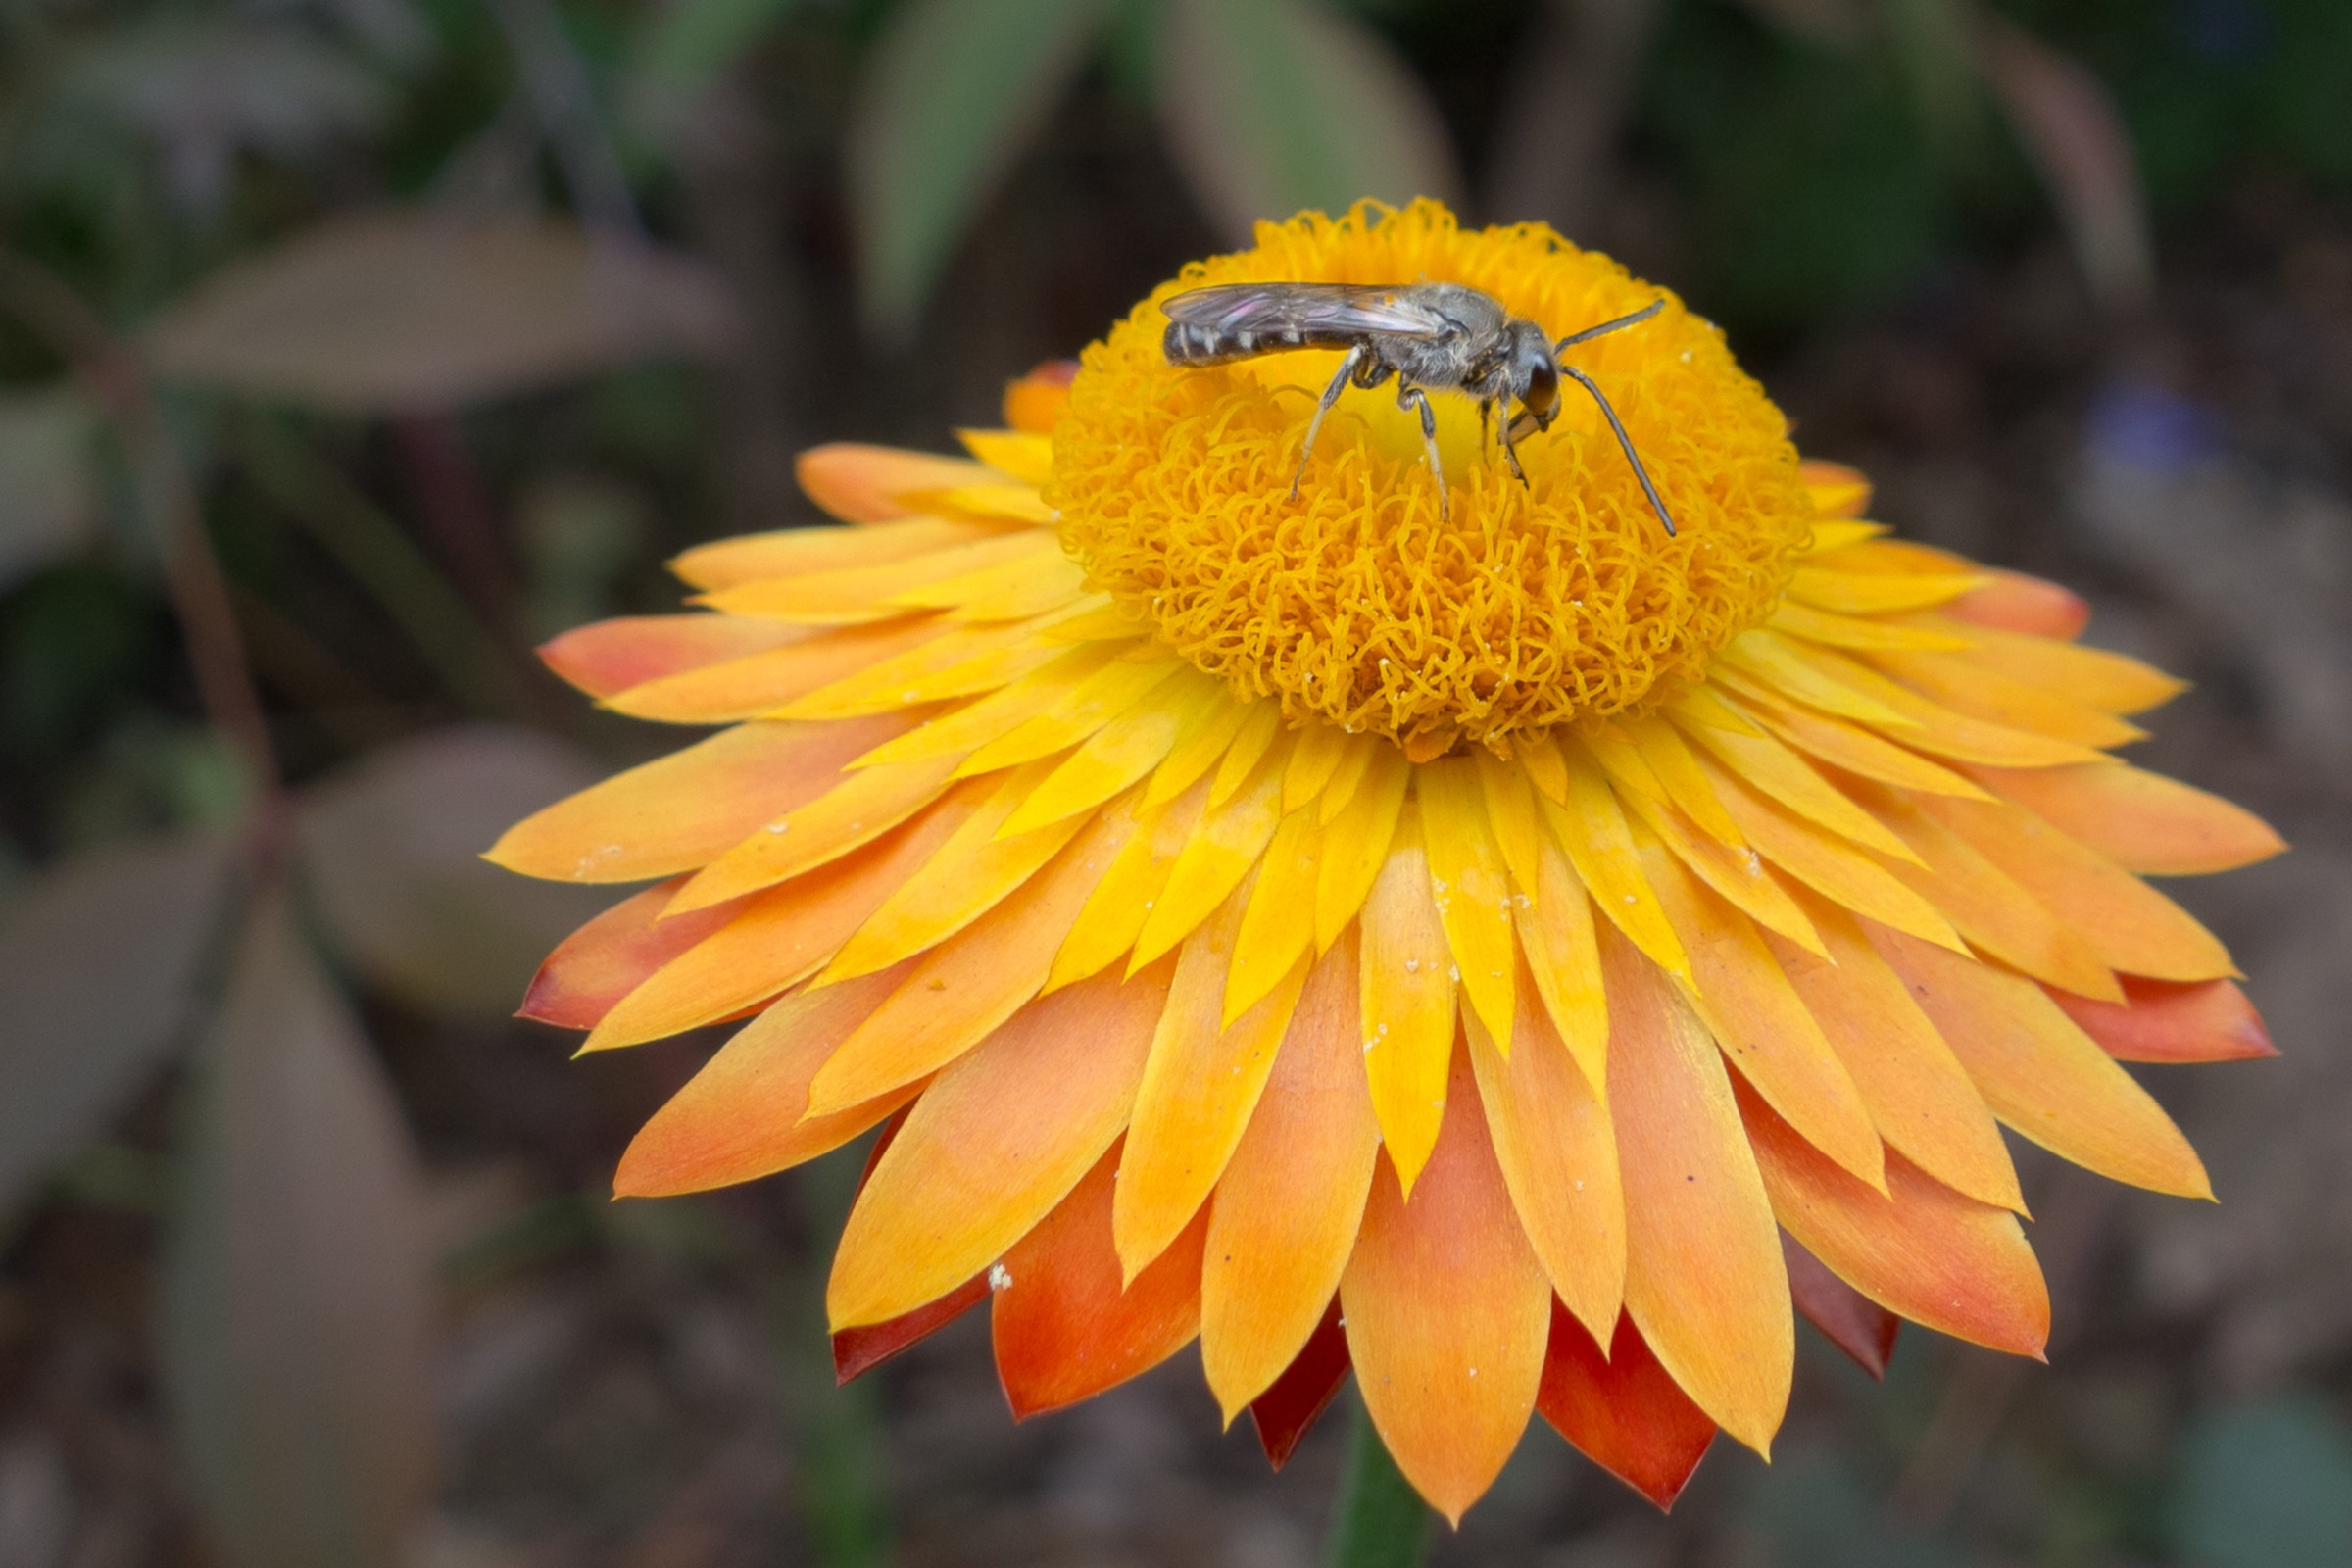
work, nature, blossom, plant, meadow, flower, petal, bloom, fly, orange, pollen, spring, green, color, insect, macro, colorful, yellow, garden, close, flora, wildflower, flowers, petals, violet, bright, stamen, bee, sun flower, nectar, bees, stamens, ornamental plant, garden plant, honey bee, daisy family, bee pollen, italicum, flower petals, wild bee, gold poppy, annual plant, membrane winged insect